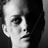
Emotion: sad